Charles St. John

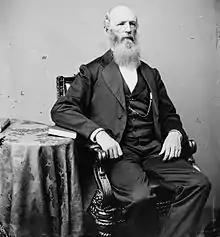
h.r.6201

Charles St. John (October 8, 1818 – July 6, 1891) was a representative in the US House of Representatives from New York.